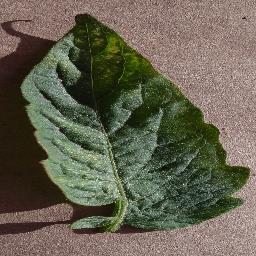
Label: Tomato___Spider_mites Two-spotted_spider_mite